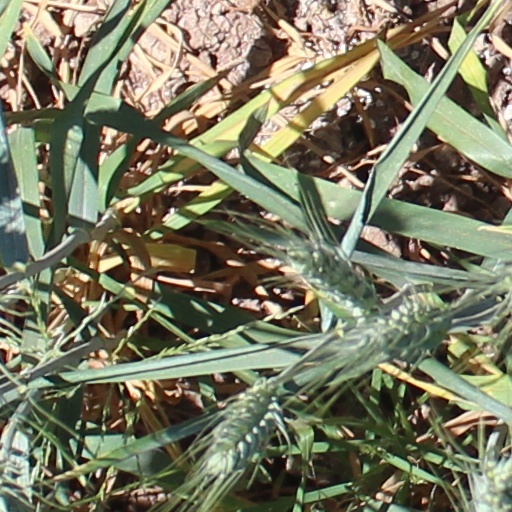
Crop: wheat